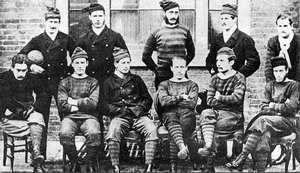
Le Wanderers Football Club est un club de football anglais, actif entre 1859 et 1887. Principalement composée d’élèves des écoles privées de Londres, l’équipe des Wanderers a dominé les premières années du football anglais, en remportant notamment les deux premières éditions de la Football Association Challenge Cup, la plus ancienne compétition nationale de football au monde.
L'histoire du football rend compte de la naissance et de l'évolution du football, un sport collectif apparu au milieu du XIXᵉ siècle en Grande-Bretagne et devenu au siècle suivant le plus populaire au monde.